Jim Morin

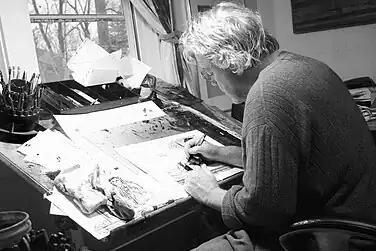

Jim Morin (born January 30, 1953, in Washington, D.C.) is the internationally syndicated editorial cartoonist at the "Miami Herald" since 1978 and a painter, usually working in the medium of oil, of more than 40 years. His cartoons have included extensive commentary on eight U.S. presidents: Richard Nixon, Gerald Ford, Jimmy Carter, Ronald Reagan, George H. W. Bush, Bill Clinton, George W. Bush, Barack Obama and Donald Trump.